Abou Diaby

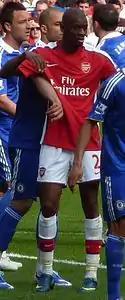
Diaby with Arsenal in the 2008–09 season against Chelsea.

Diaby started the 2009–10 season healthy for the first time since 2007 and quickly made an impact. Playing alongside Alex Song and Cesc Fàbregas, he became part of the dynamic three-man midfield partnership. On 22 August 2009, he scored a double in a 4–1 win over Portsmouth. The following month, Diaby assisted on a goal in the team's 3–2 comeback win over Belgian club Standard Liège in the Champions League. After alternating between the bench and starting lineup for the rest of September, in November, Diaby returned to the first eleven and responding by scoring the game-winning goal in a 3–1 win over Birmingham City. Three weeks later, in the Champions League, he netted another goal in a group stage win over Dutch club AZ. On 7 November, Diaby picked up an injury in a 4–1 win over Wolverhampton Wanderers. The injury resulted in the player missing France's World Cup playoff tie with the Republic of Ireland.